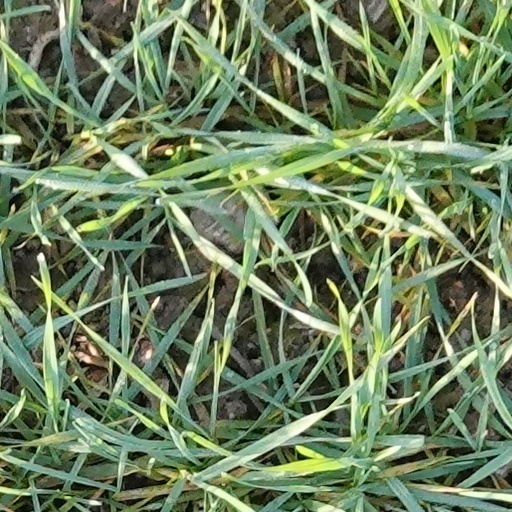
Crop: wheat